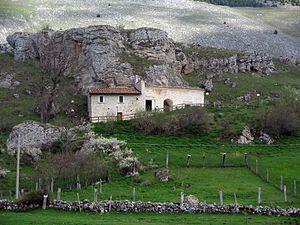
L'ermitage Saint-Michel-Archange est un ermitage catholique situé dans la commune de Pescocostanzo, dans la Province de L'Aquila et la région des Abruzzes, en Italie.